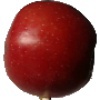
Label: Apple Braeburn 1